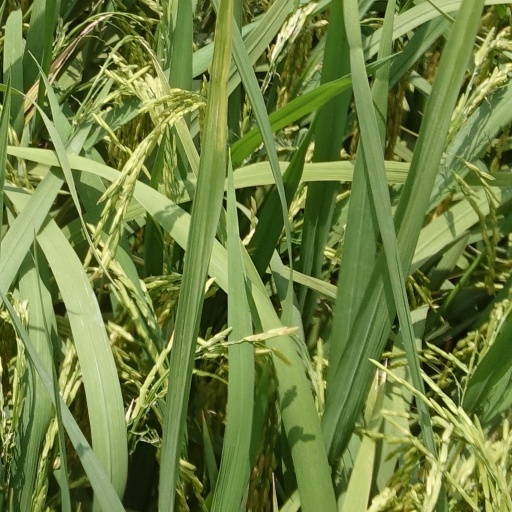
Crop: rice